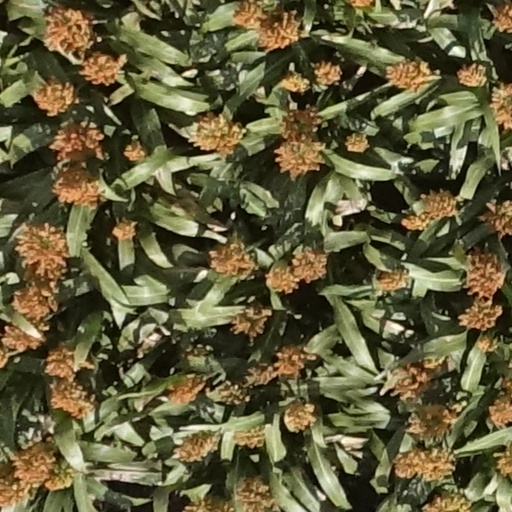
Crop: sorghum